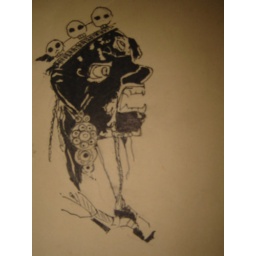
black in on paper